Biology and political science

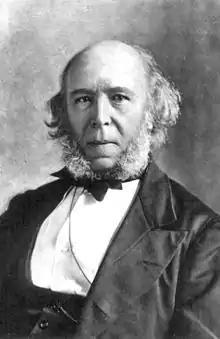
English polymath, Herbert Spencer, who coined the expression "survival of the fittest", in "Principles of Biology" (1864)

In "The Social Organism" (1860)"," Herbert Spencer compares society fo a living organism, he states that just like biological species evolve through natural selection, societies evolve through analogous processes.